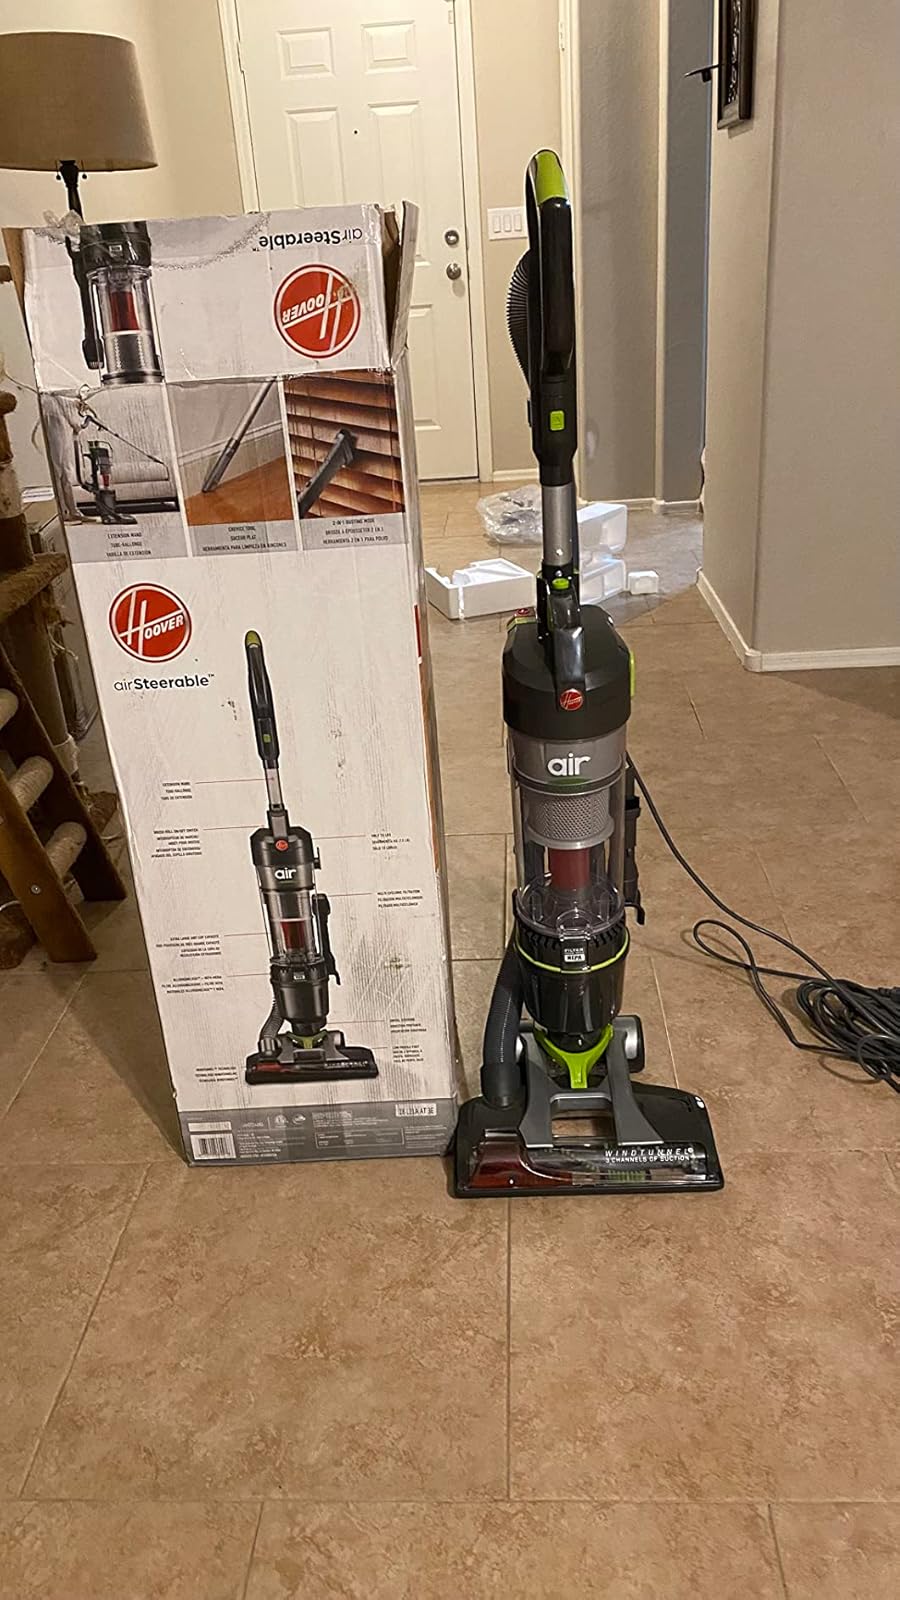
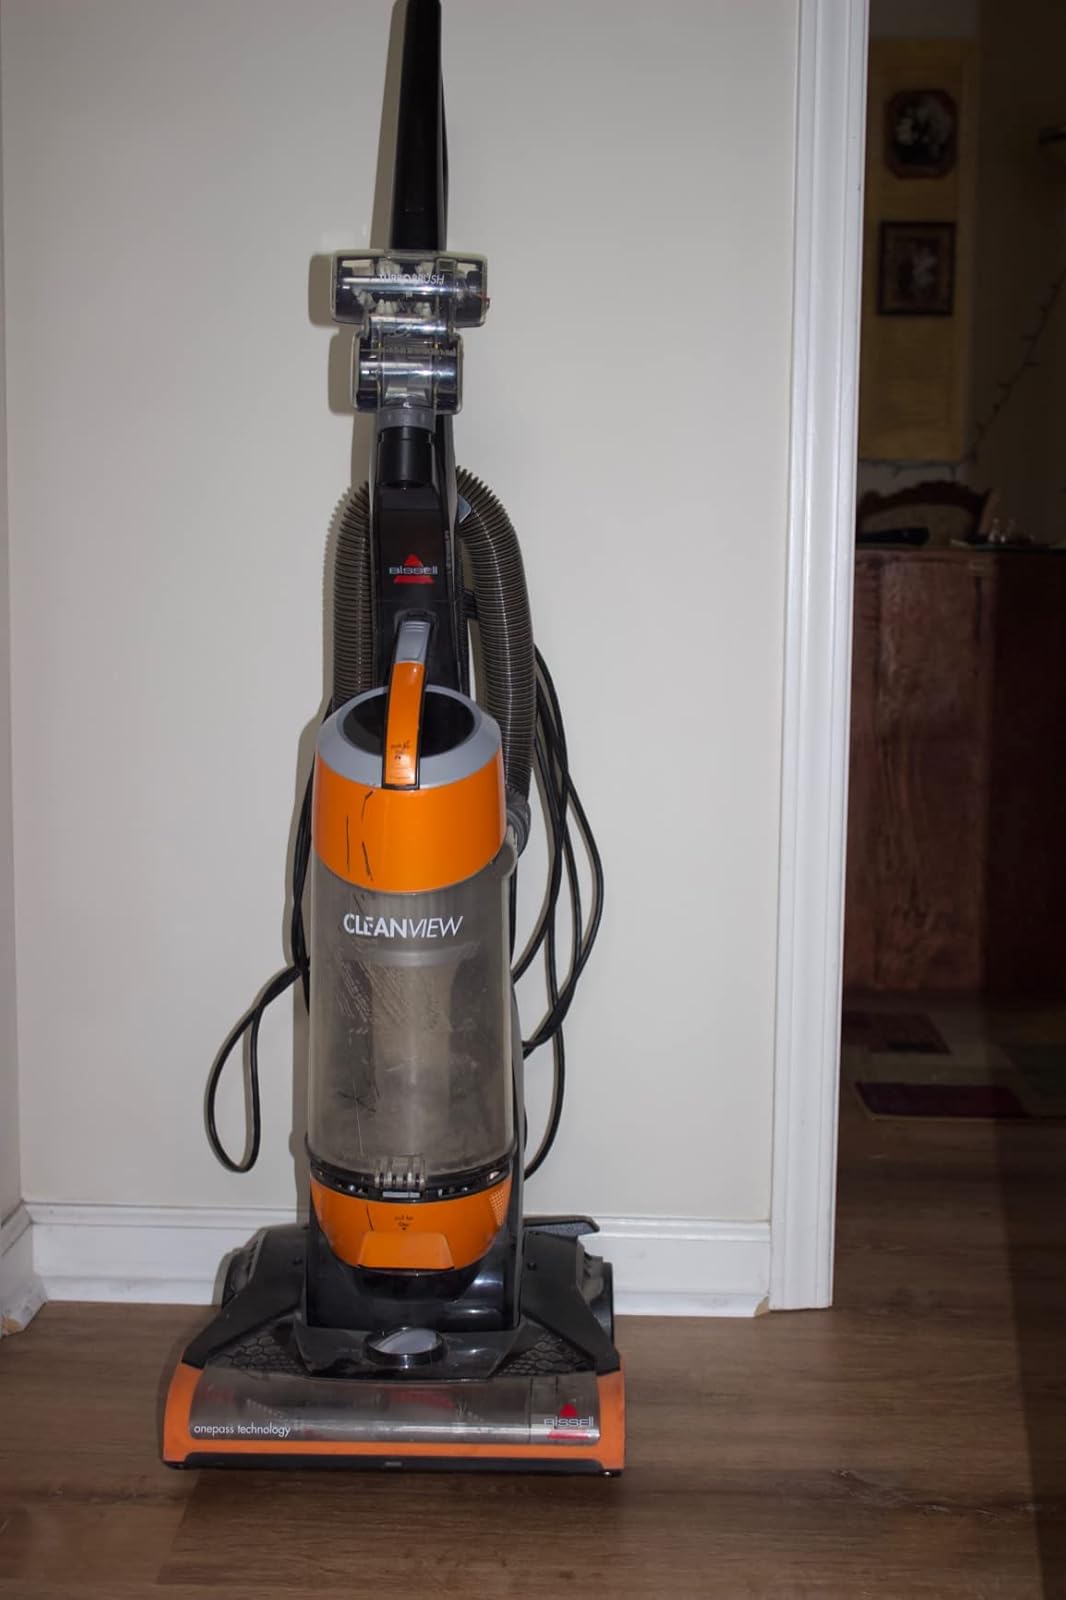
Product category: items_vacuum
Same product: no